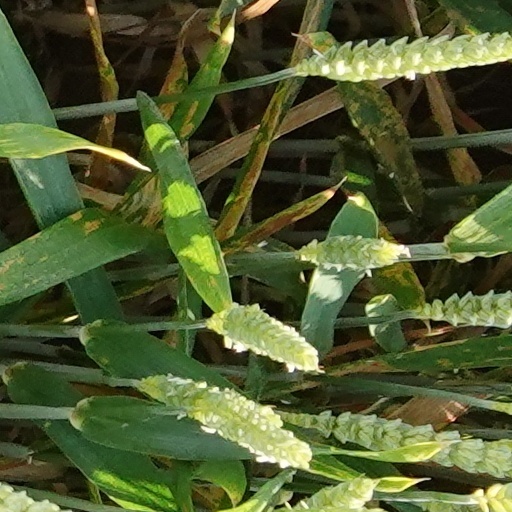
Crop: wheat